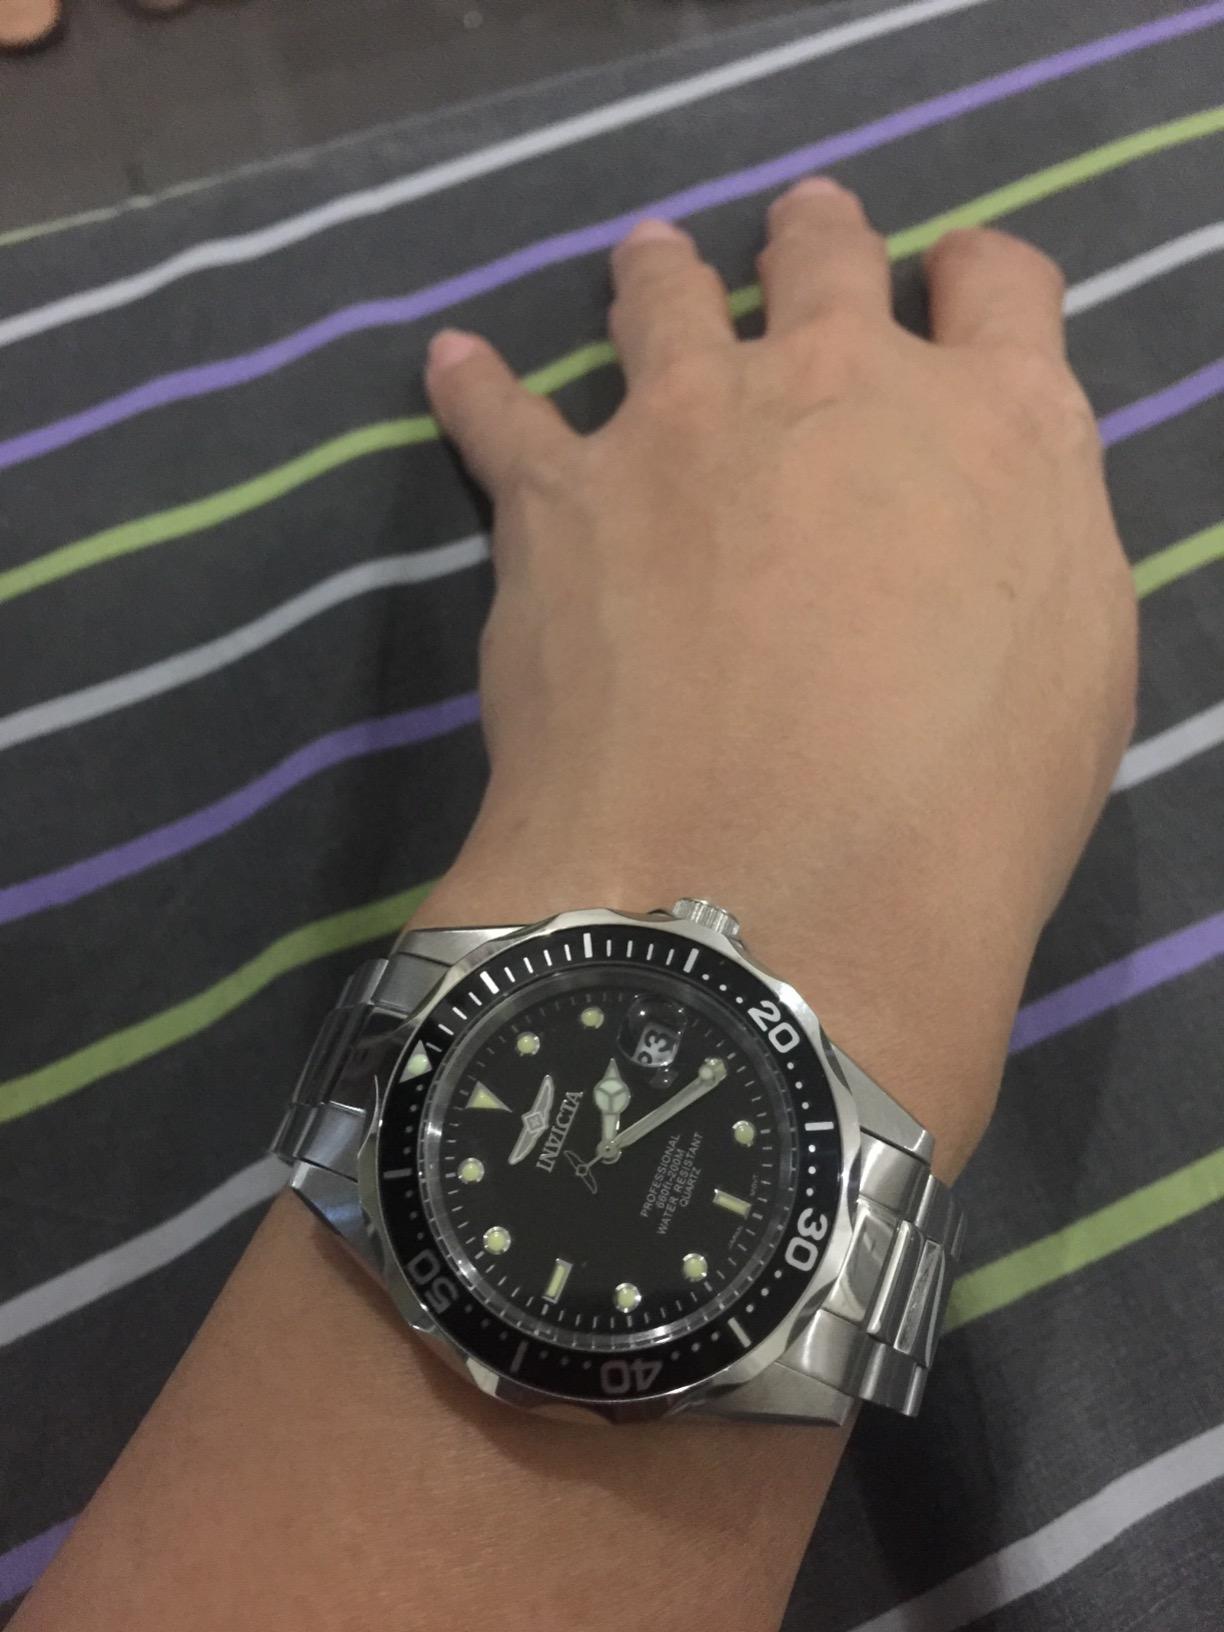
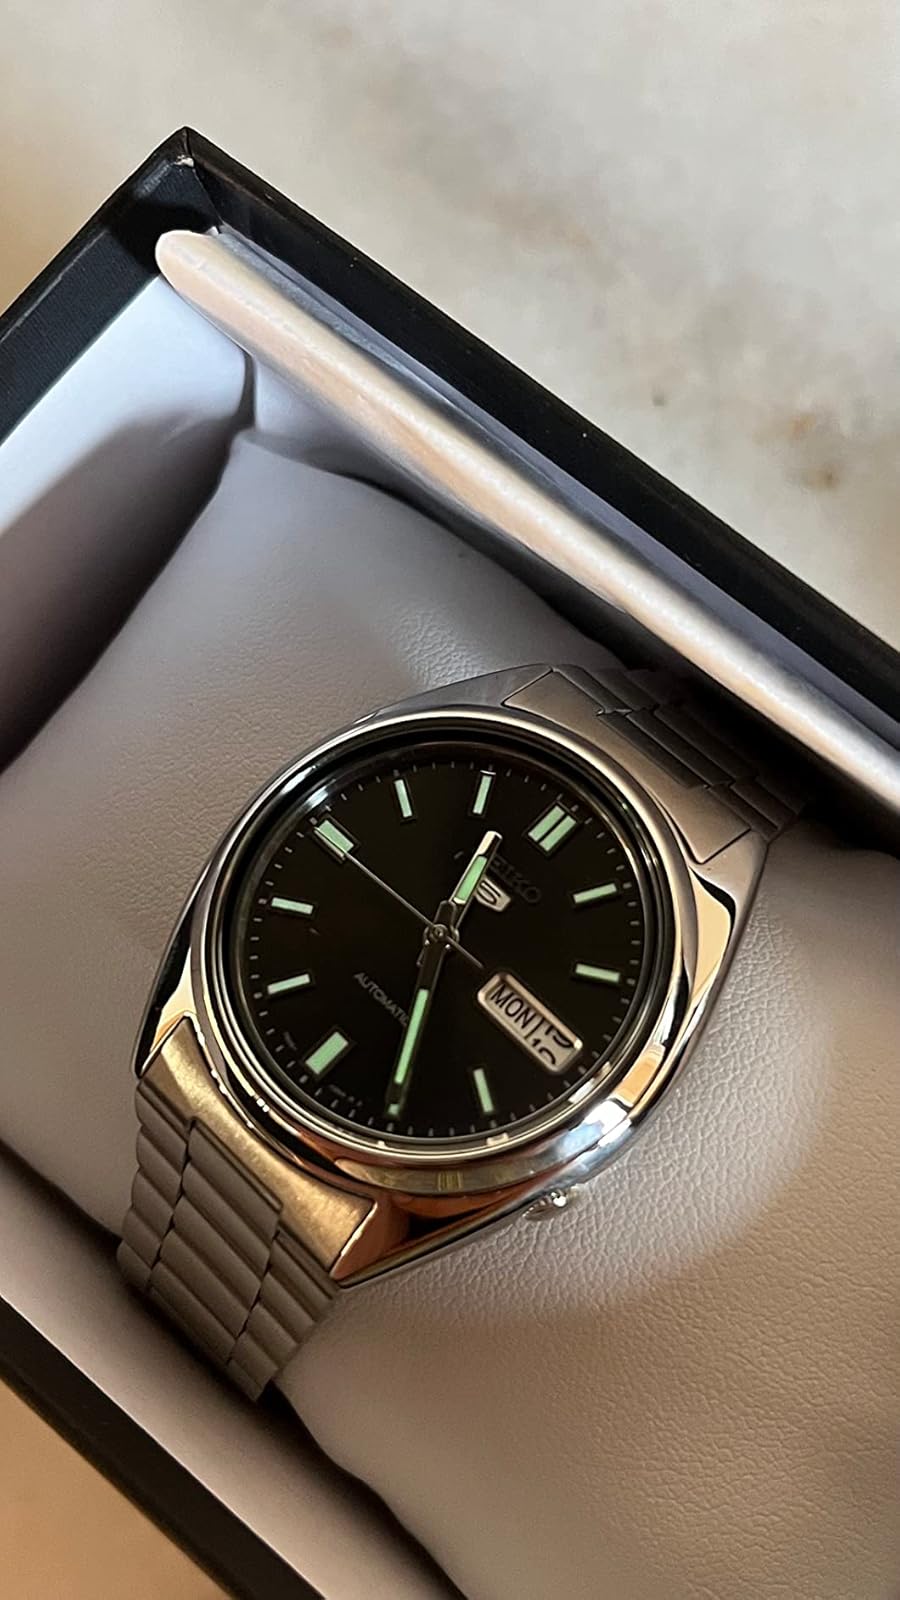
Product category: accessories_watch
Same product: no